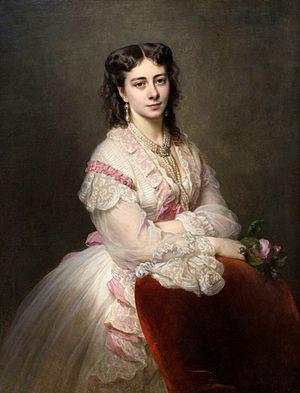
Cet article est une liste des peintures de Franz Xaver Winterhalter. Winterhalter était un artiste allemand célèbre au XIXe siècle pour ses portraits de la royauté européenne. Ses œuvres font partie des collections des plus grands musées d'Europe et des États-Unis. Ses peintures véhiculent une atmosphère d'intimité, révélant une compréhension de l'esprit de la noblesse de l'époque, de son hédonisme, de son luxe et aussi de sa joie.